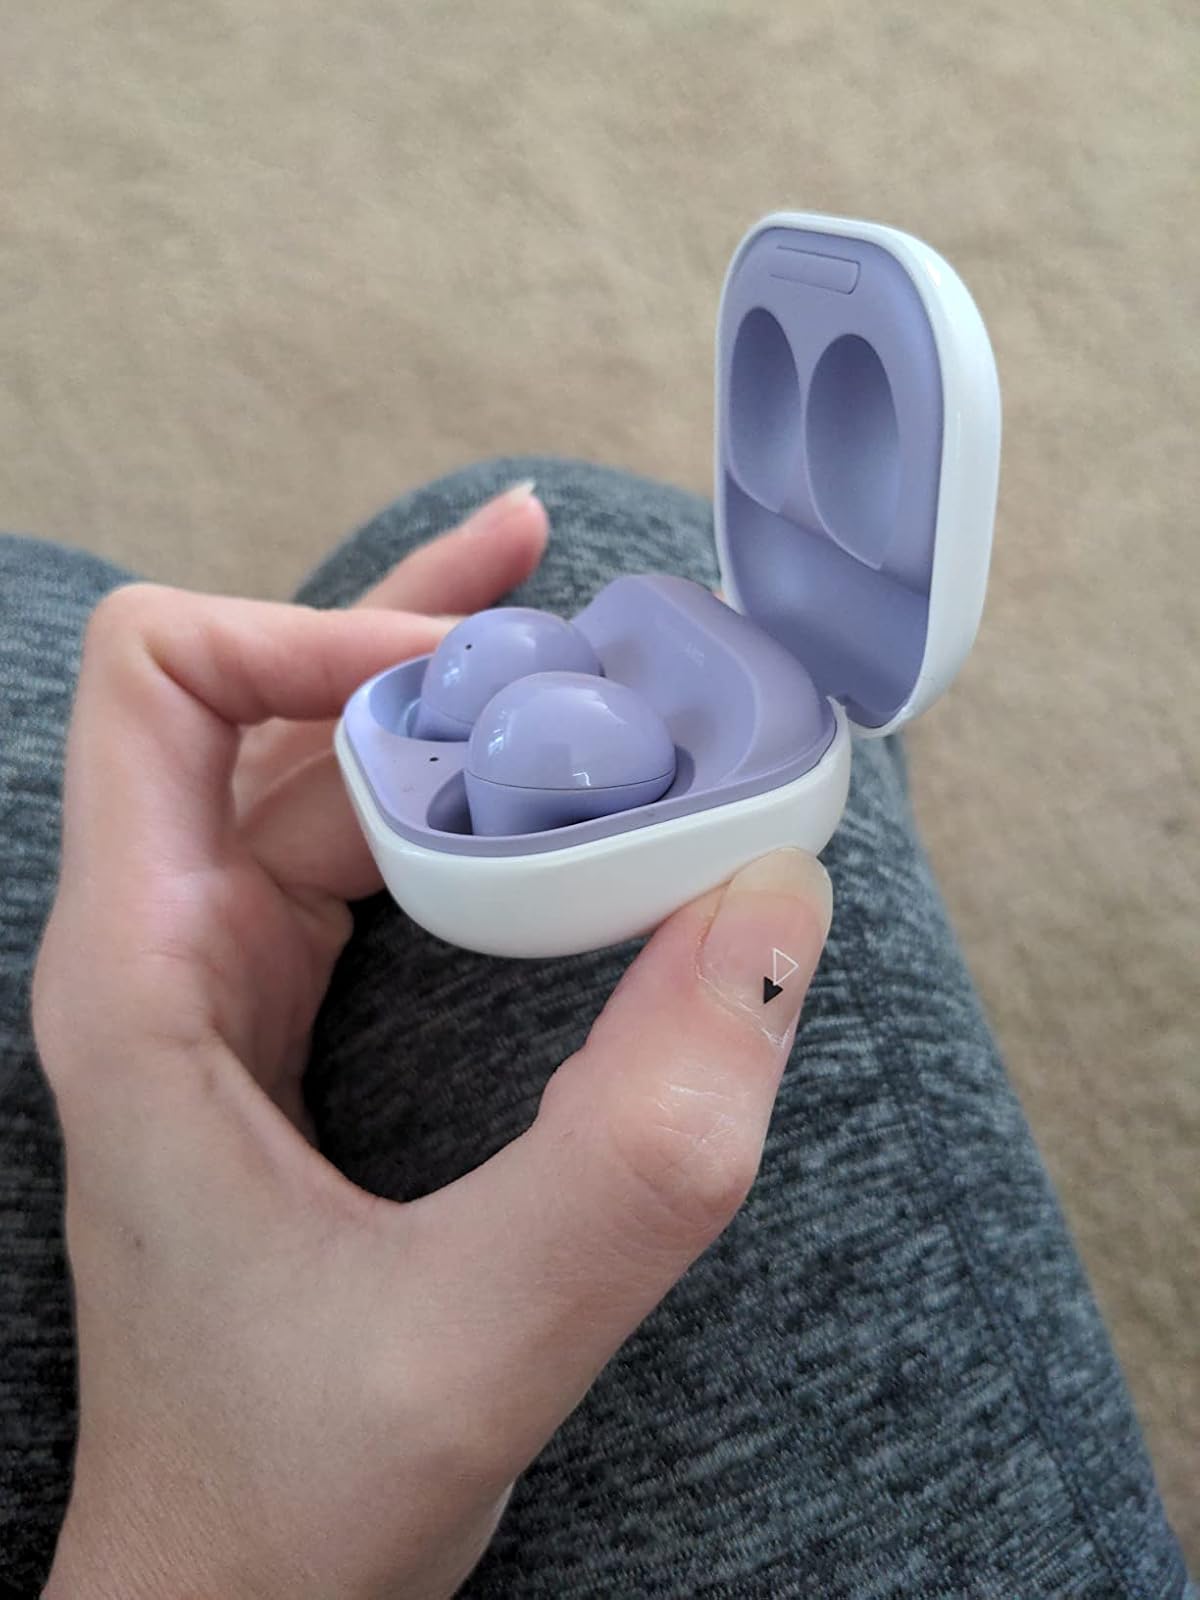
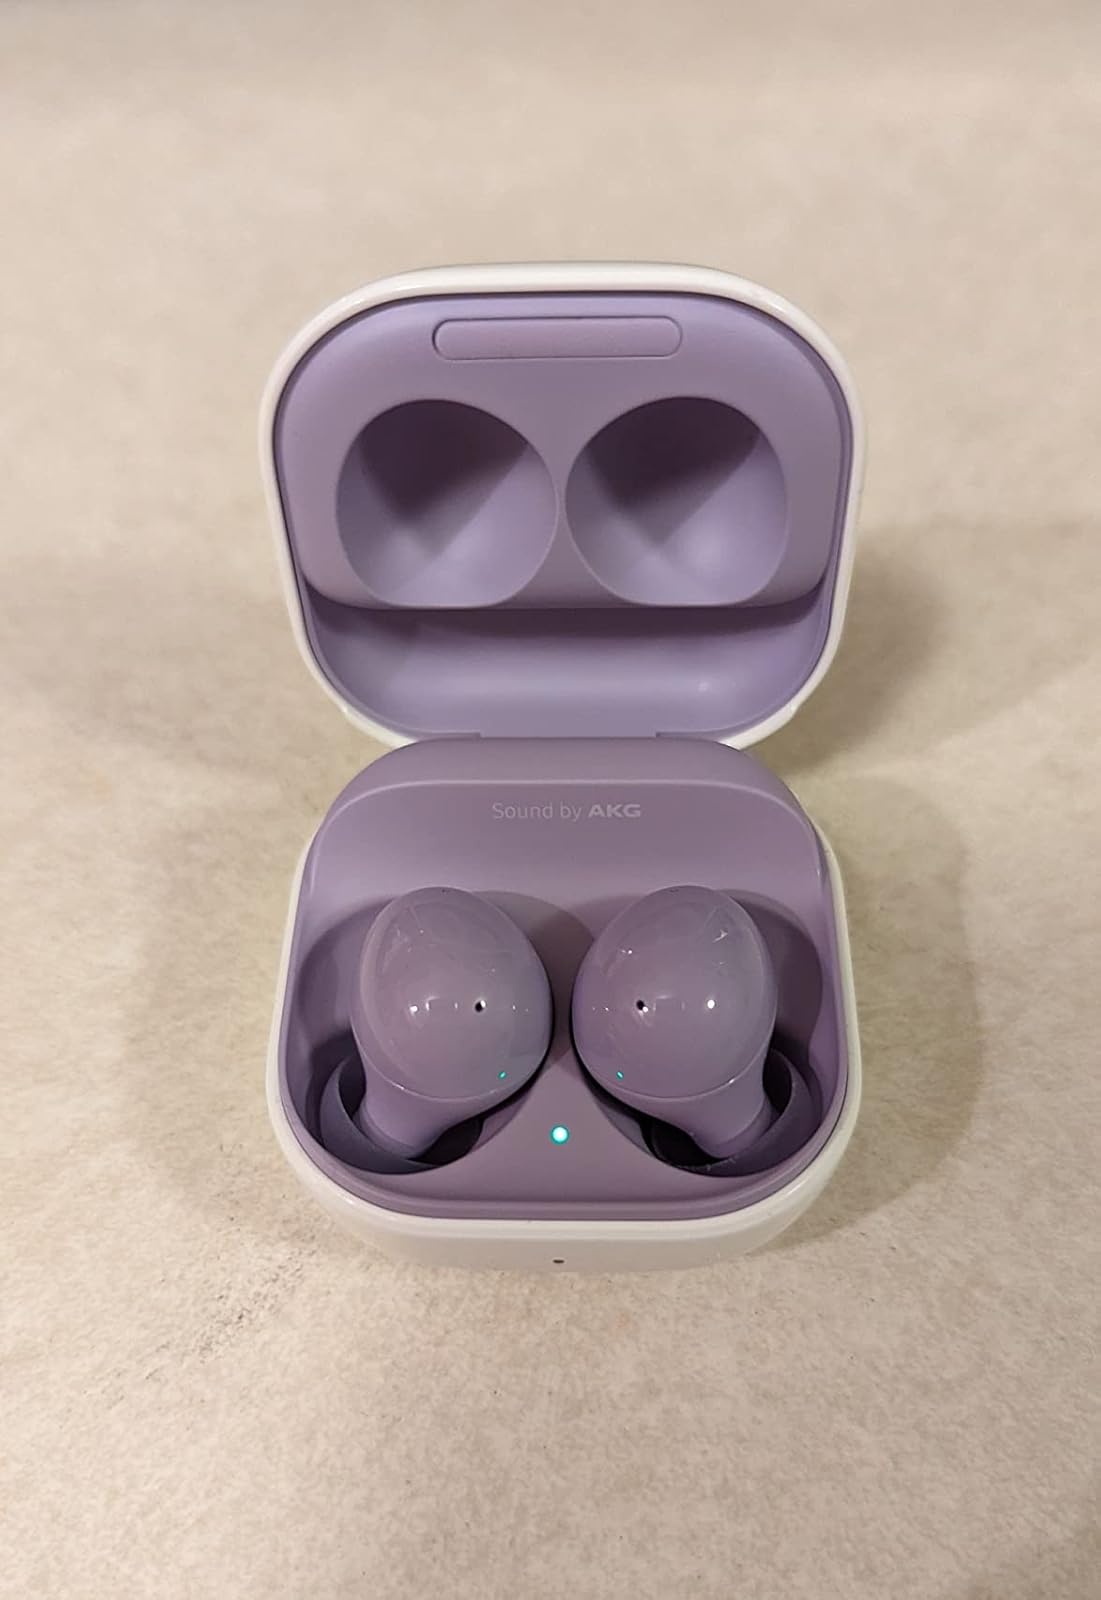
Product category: earbuds
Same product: yes